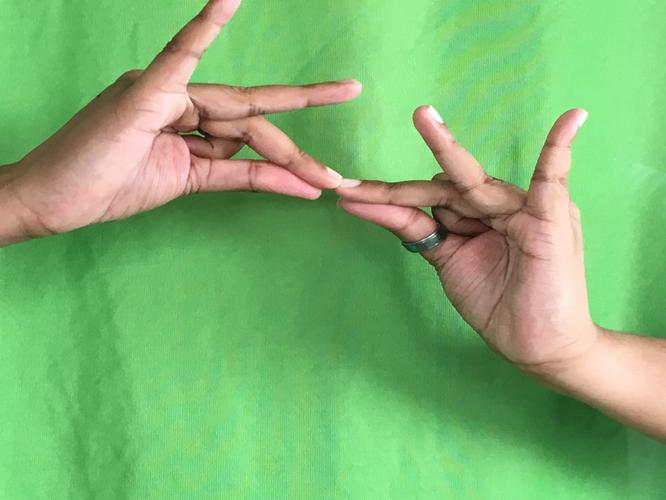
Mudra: Sakata
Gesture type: double_hand